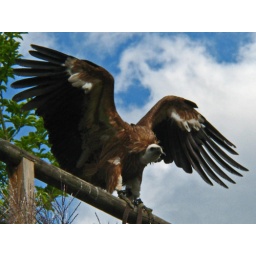
The feather that fell on the ground was taken as a souvenir by a little girl